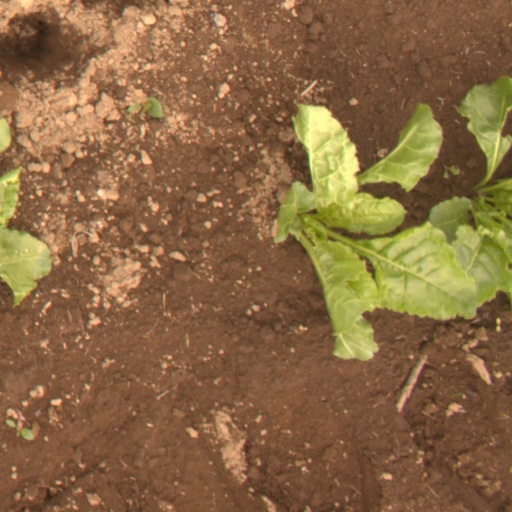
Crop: sugar beet